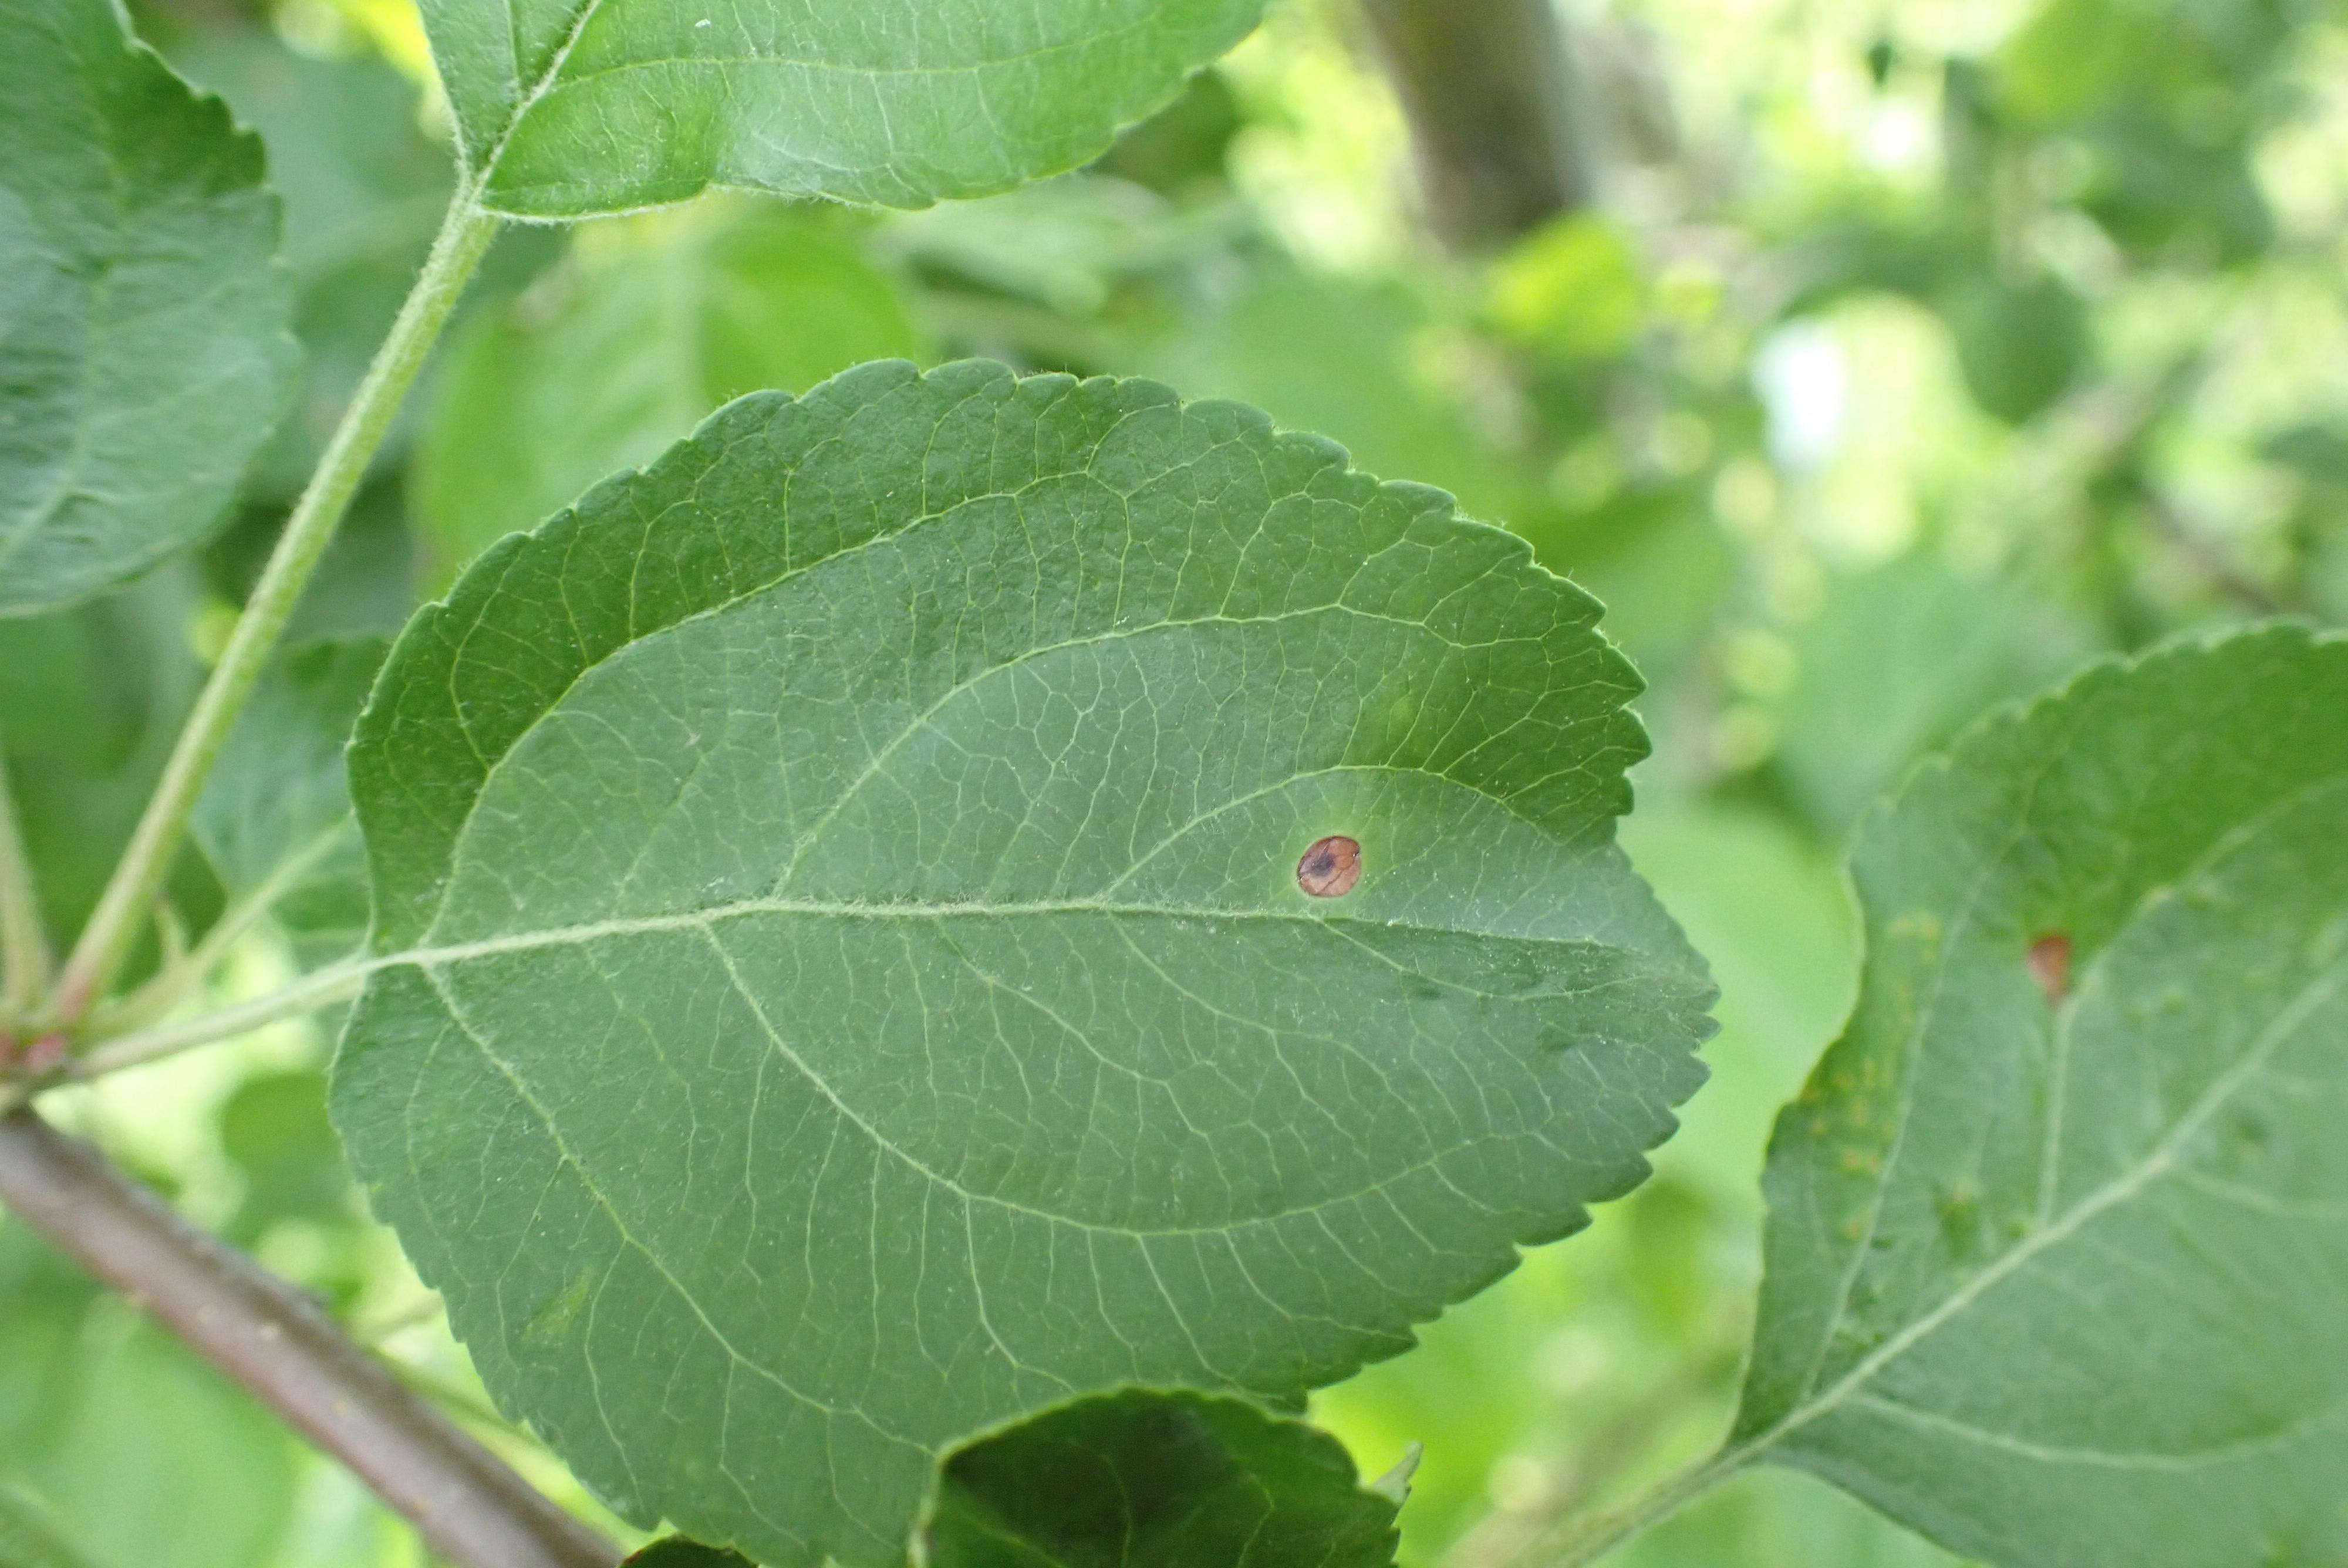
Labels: frog_eye_leaf_spot